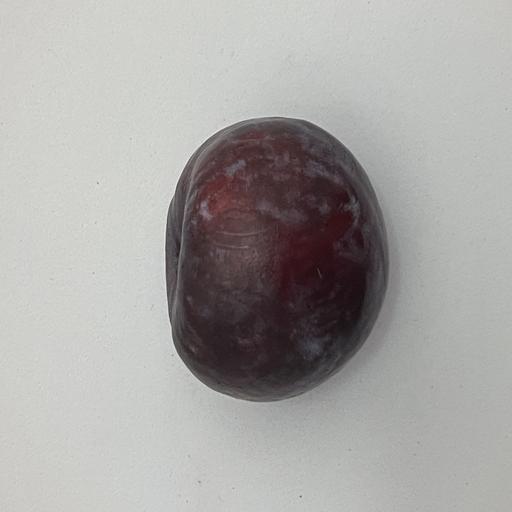
Crop type: Palm